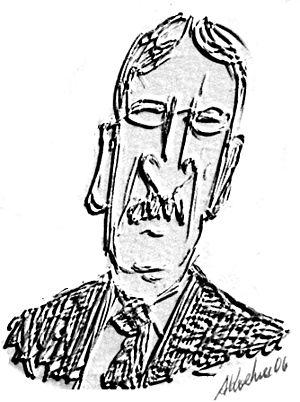
Le pragmatisme est une école philosophique américaine. Selon le fondateur du pragmatisme, Charles Sanders Peirce, le sens d'une expression réside dans ses conséquences pratiques. Peirce a proposé l'emploi du mot pragmaticisme pour distinguer sa démarche des usages non philosophiques du mot « pragmatisme ». En effet, dans le langage courant, pragmatisme désigne, en anglais comme en français, la simple capacité à s’adapter aux contraintes de la réalité ou encore l’idée selon laquelle l’intelligence a pour fin la capacité d'agir, et non pas la connaissance. Le mot pragmaticisme apparaît à la suite de la notoriété acquise par William James grâce à un cycle de conférences qui sera édité dans un ouvrage intitulé Le Pragmatisme : Un nouveau nom pour d'anciennes manières de penser et dont la première édition date de 1907. Le néologisme est ainsi en partie justifié par Peirce comme étant suffisamment repoussant pour ne pas être « kidnappé », en particulier par William James avec qui il est en profond désaccord.